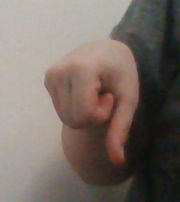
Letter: waw